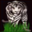
Label: tiger